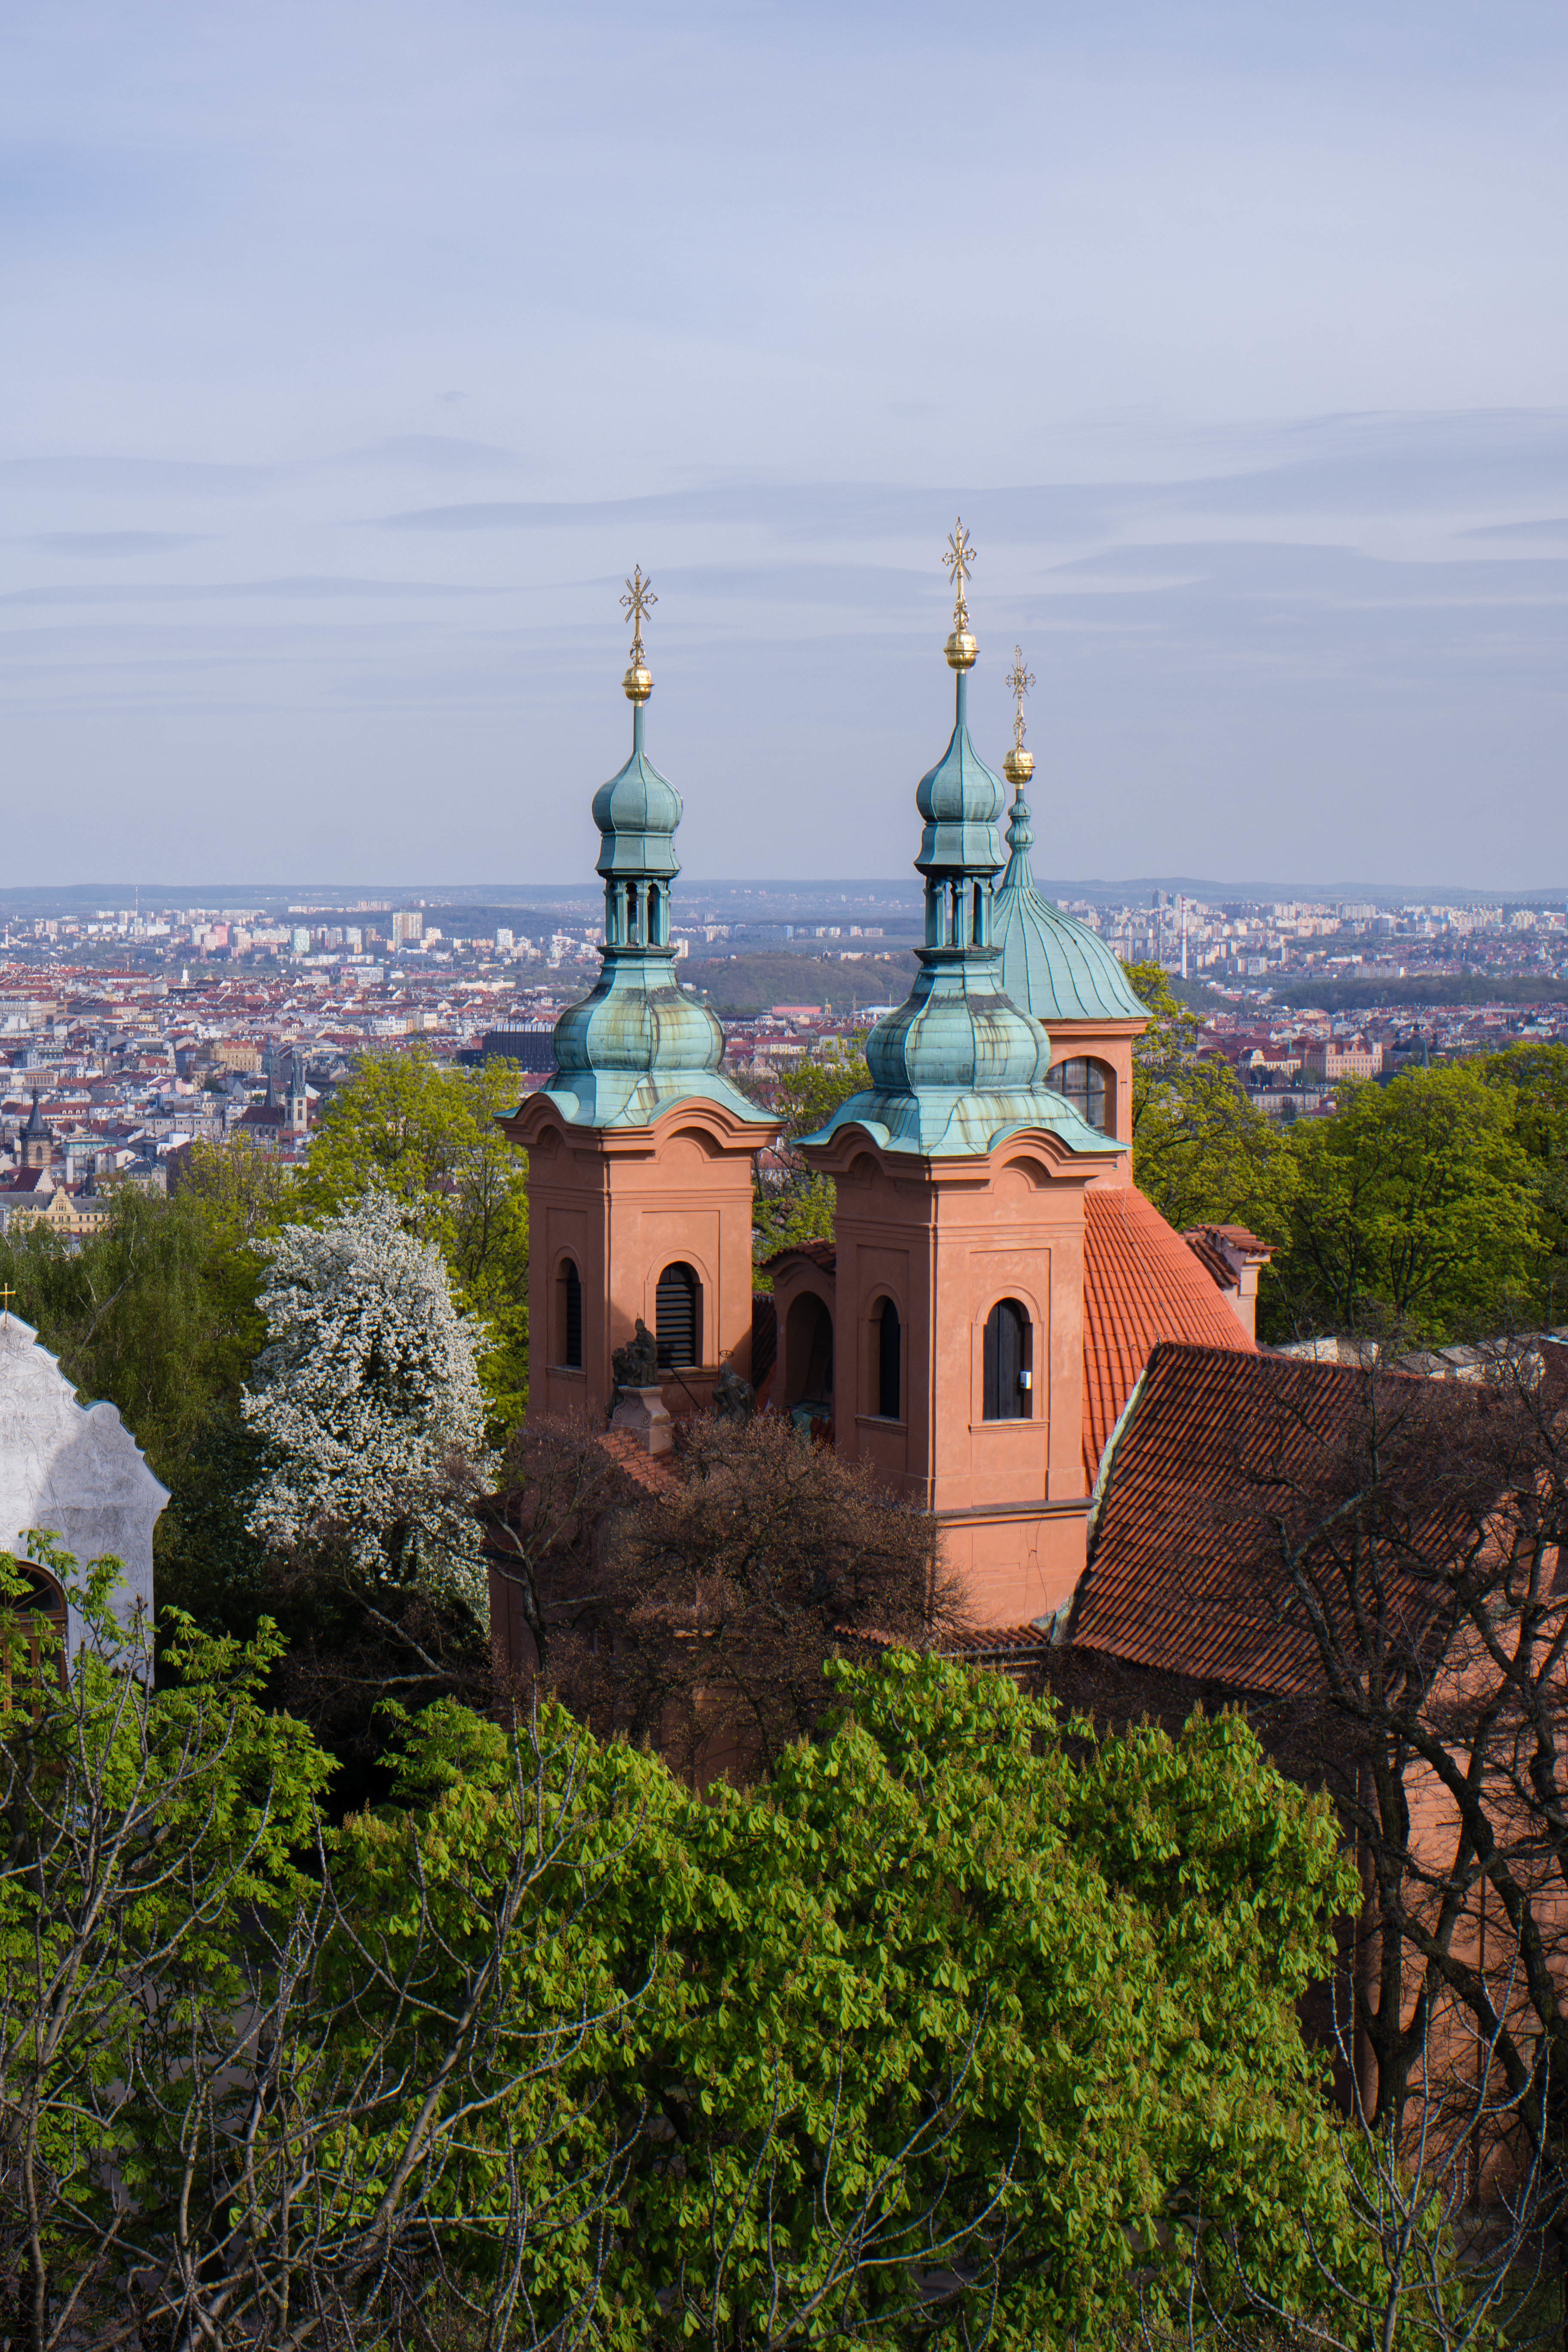
building, chateau, tower, castle, landmark, church, fortification, tourism, place of worship, monastery